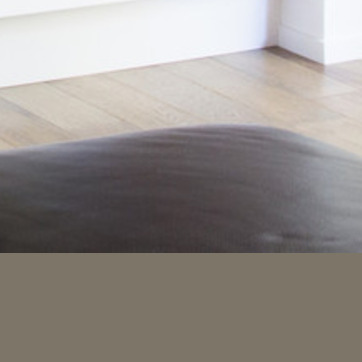
Material: leather